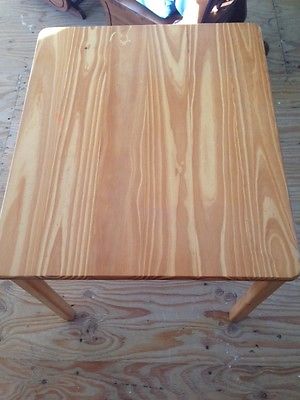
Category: table